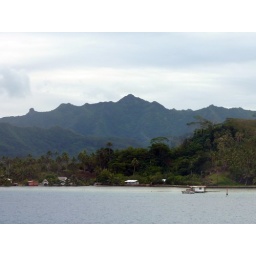
This is a building over a pearl farm where oysters are raised for their black pearls.